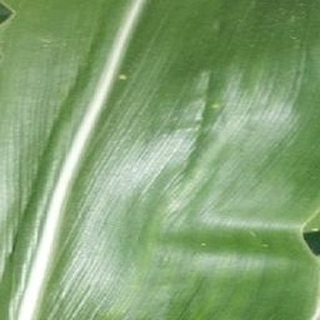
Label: healthy_corn